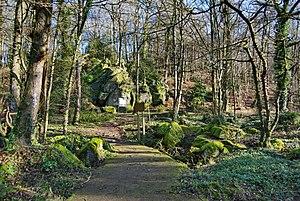
Lanrelas - Le site des Aulnais
Lanrelas [lɑ̃ʁəla] est une commune française située dans le département des Côtes-d'Armor, en région Bretagne. Ses habitants sont les Lanrelasiens et les Lanrelasiennes.